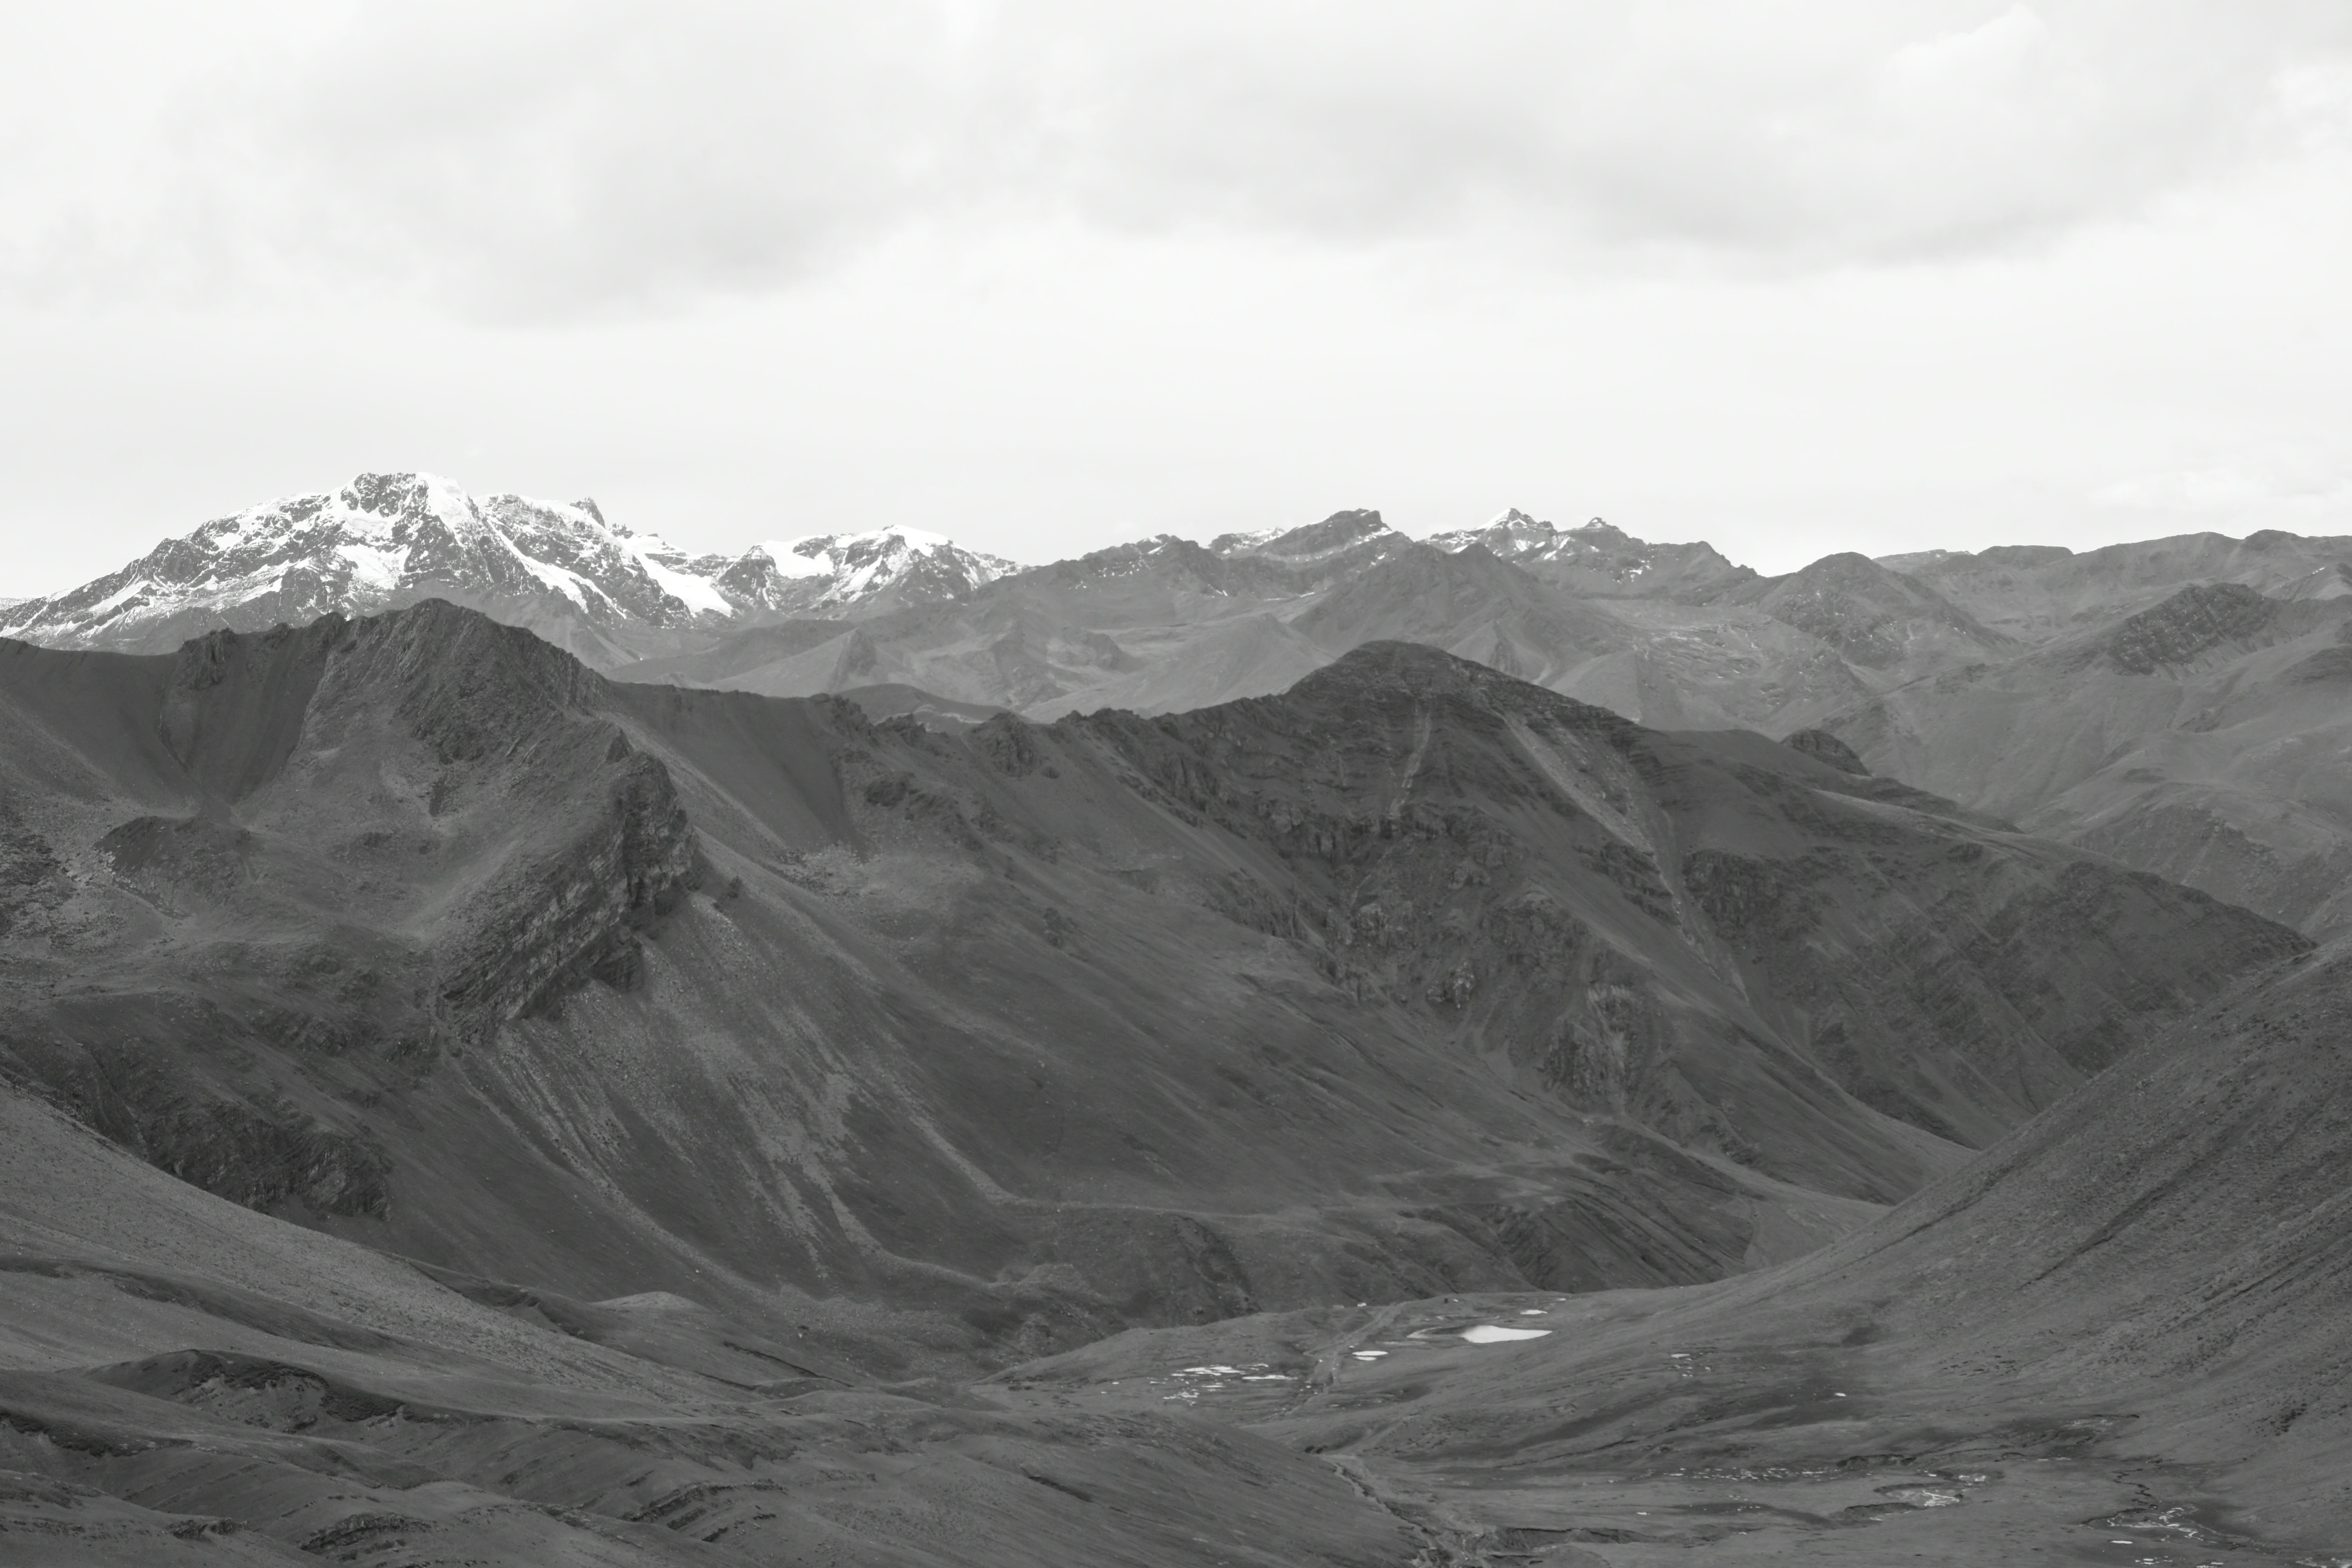
seven, colors, mountains, mountainous landforms, mountain, highland, white, mountain range, ridge, fell, hill, massif, black and white, valley, ar te, alps, geology, summit, mountain pass, geological phenomenon, sky, moraine, glacial landform, landscape, terrain, cirque, photography, wadi, monochrome photography, monochrome, badlands, rock, tundra, alluvial fan